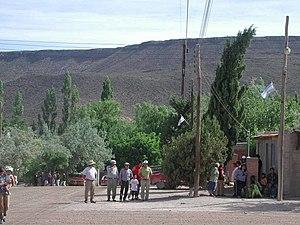
La province de Chubut est une province de l’Argentine, située en Patagonie, entre les 42ᵉ et 46ᵉ parallèles sud.